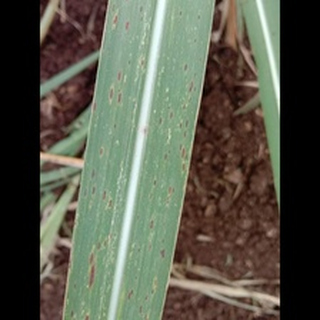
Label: sugarcane_rust